Irene Leache

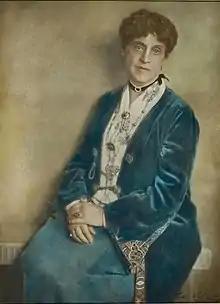
Annie Cogswell Wood, Chrysler Museum of Art's Library Archives

Their relationship was loving one. Wood described Leache as having eyes that were "lucid with thought, lucent with love." They created and hosted the Fireside Club at their apartment on Saturday nights for women and men of Norfolk. Leache and Wood traveled internationally during the summer months.